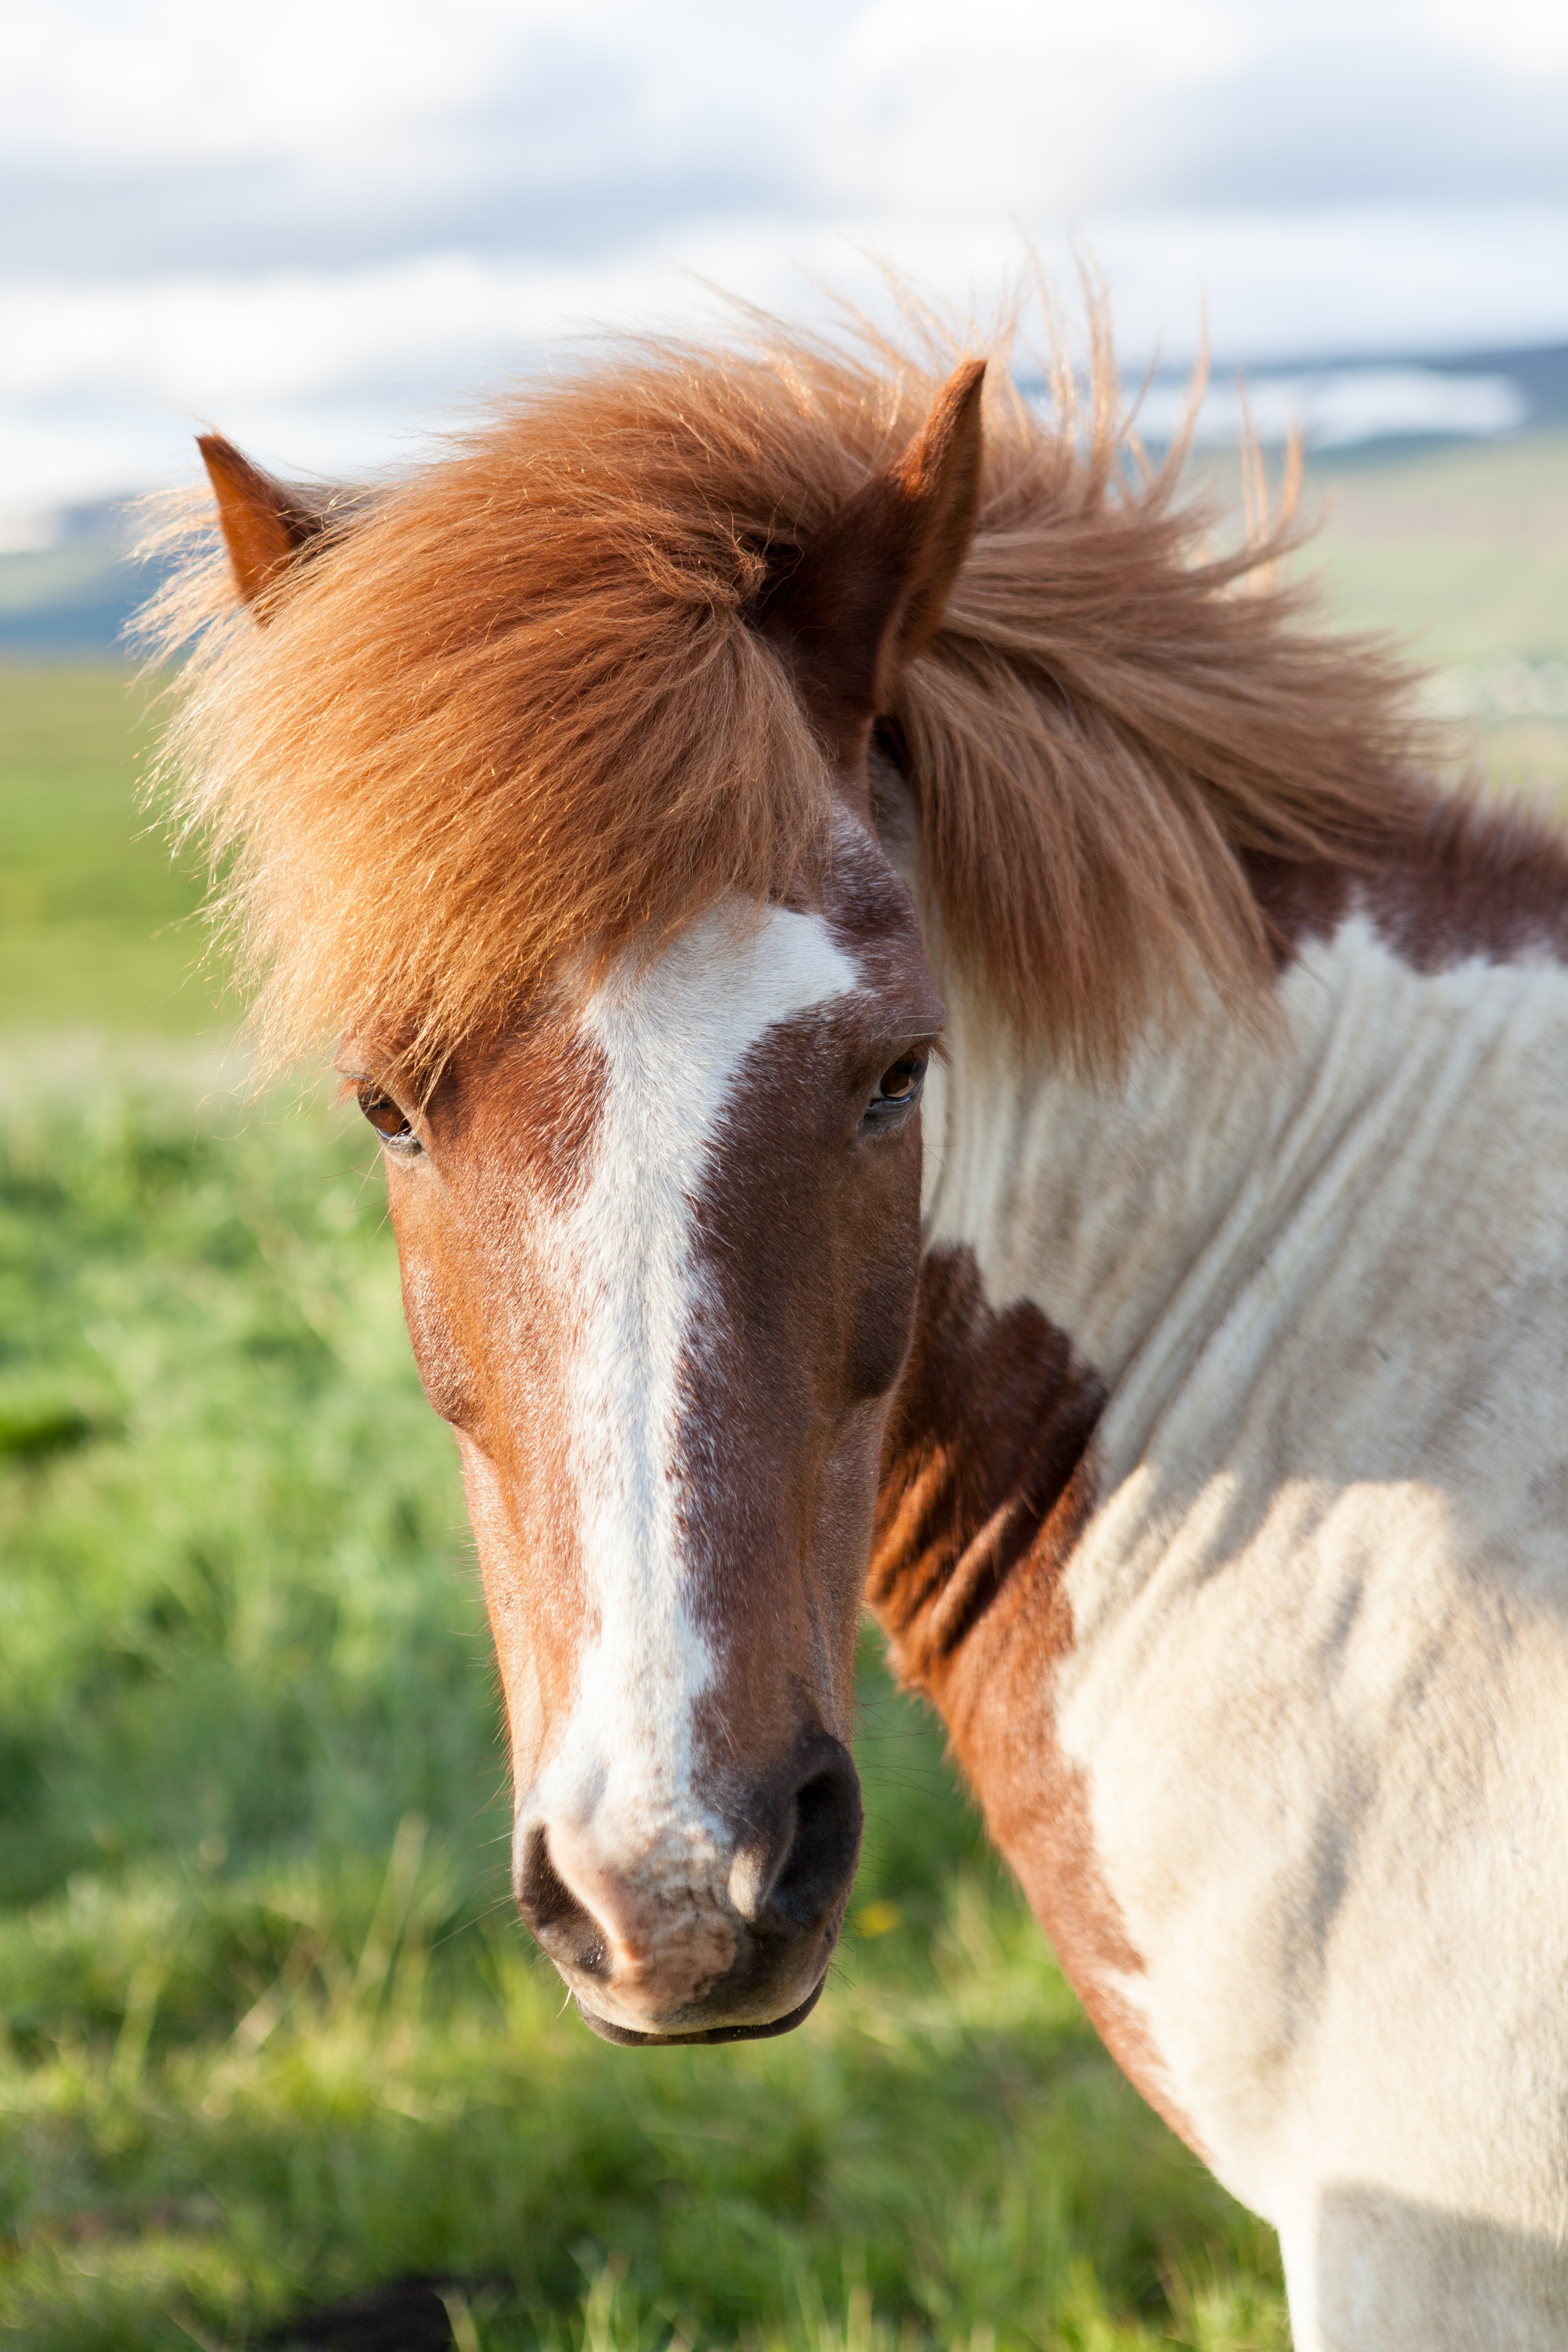
blur, animal, pasture, horse, mammal, stallion, mane, fauna, close up, equine, vertebrate, mare, foal, horse head, colt, animal photography, horse like mammal, mustang horse